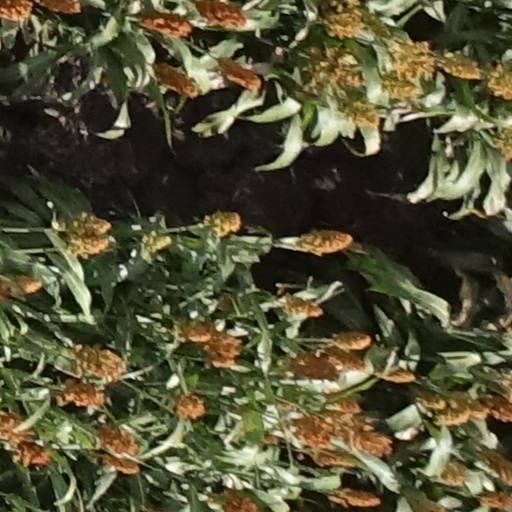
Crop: sorghum